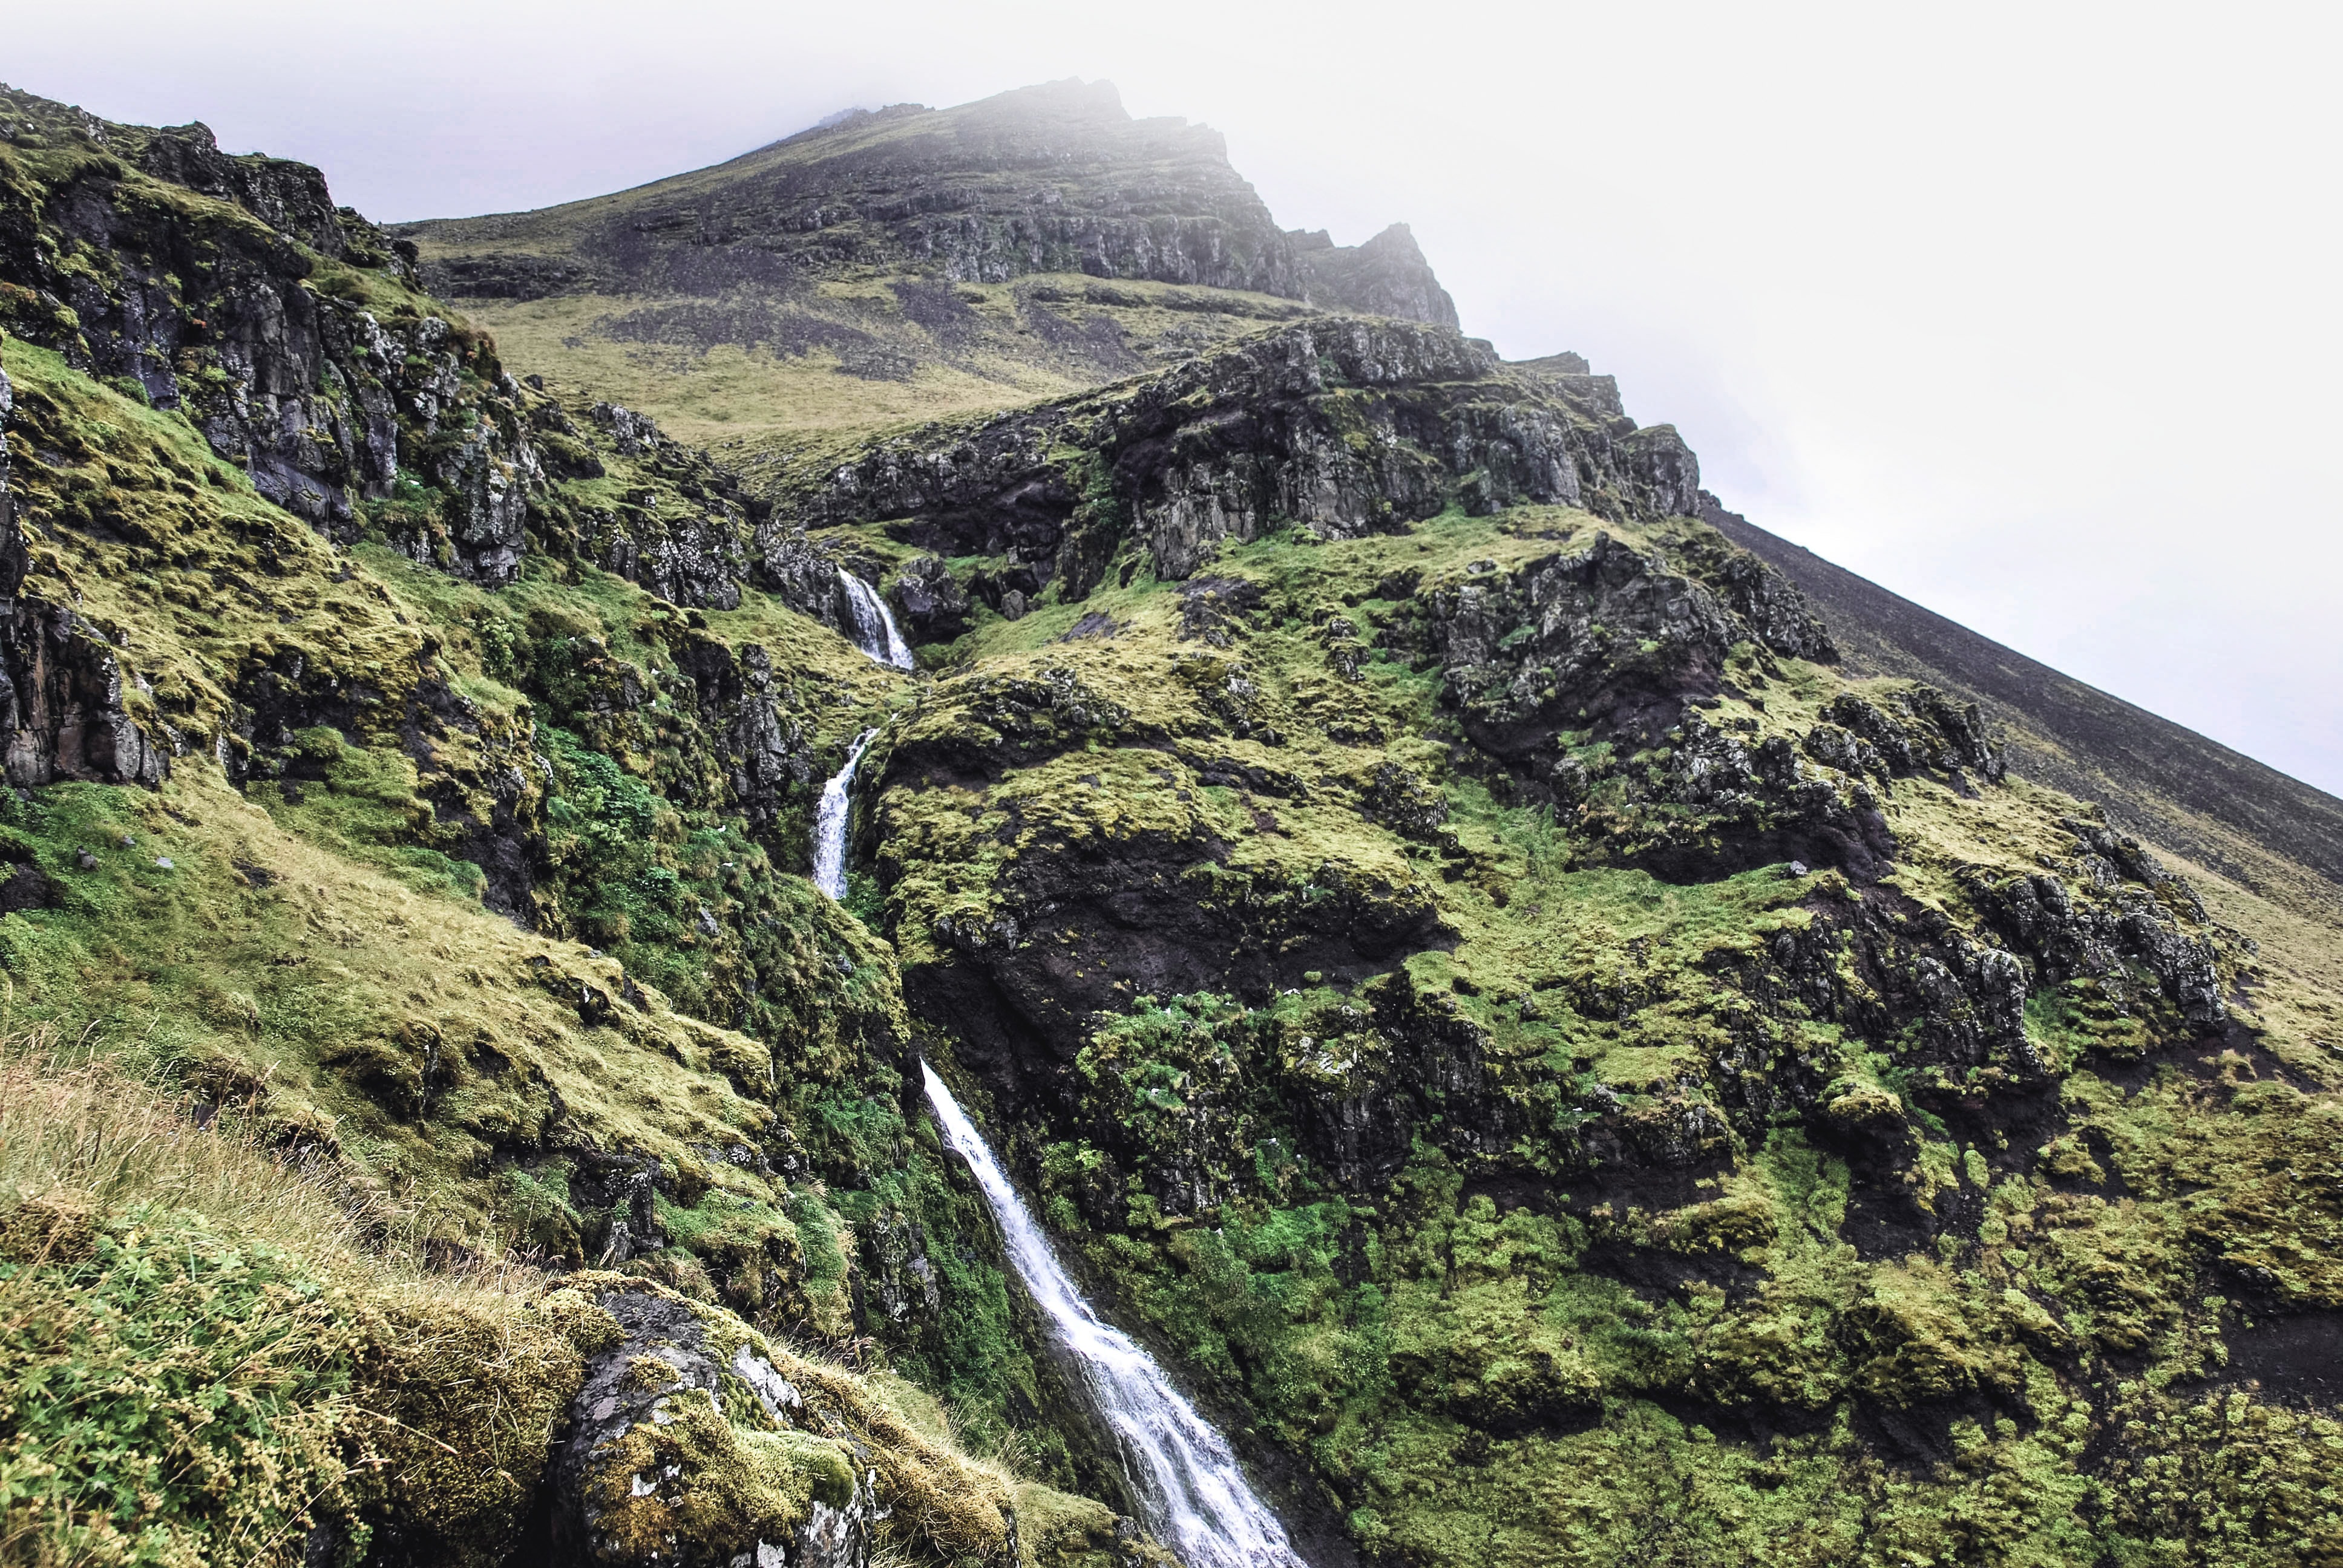
mountainous landforms, highland, natural landscape, mountain, waterfall, nature, water, water resources, vegetation, hill station, wilderness, nature reserve, geological phenomenon, hill, ridge, cliff, watercourse, fell, terrain, water feature, ravine, geology, landscape, escarpment, mountain pass, national park, valley, mount scenery, rock, formation, tourism, river, mountain range, fjord, rainforest, road, canyon, outcrop, coast, klippe, world, adventure